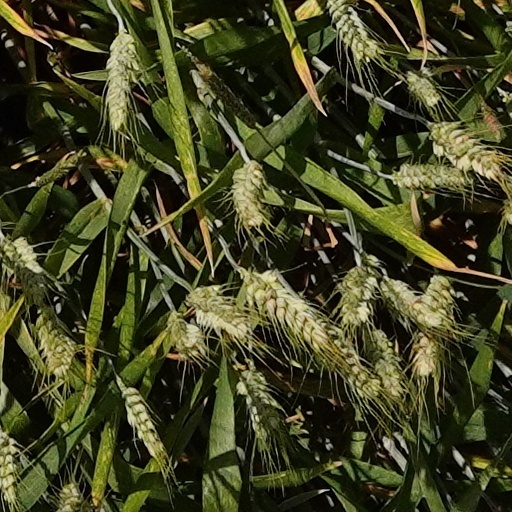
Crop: wheat